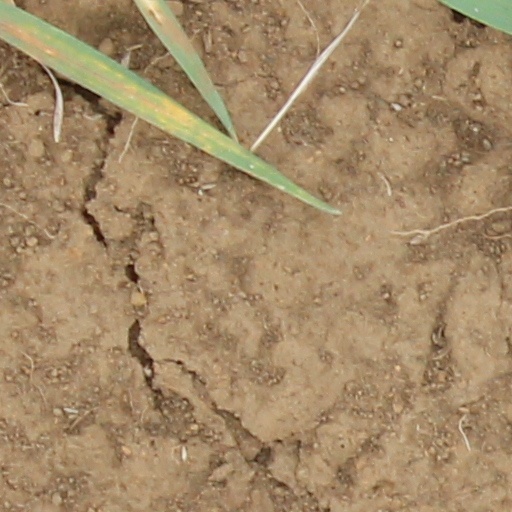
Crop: wheat